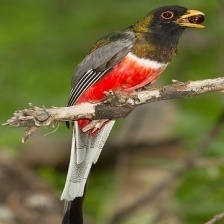
Species: ELEGANT TROGON
Scientific name: TROGON ELEGANS